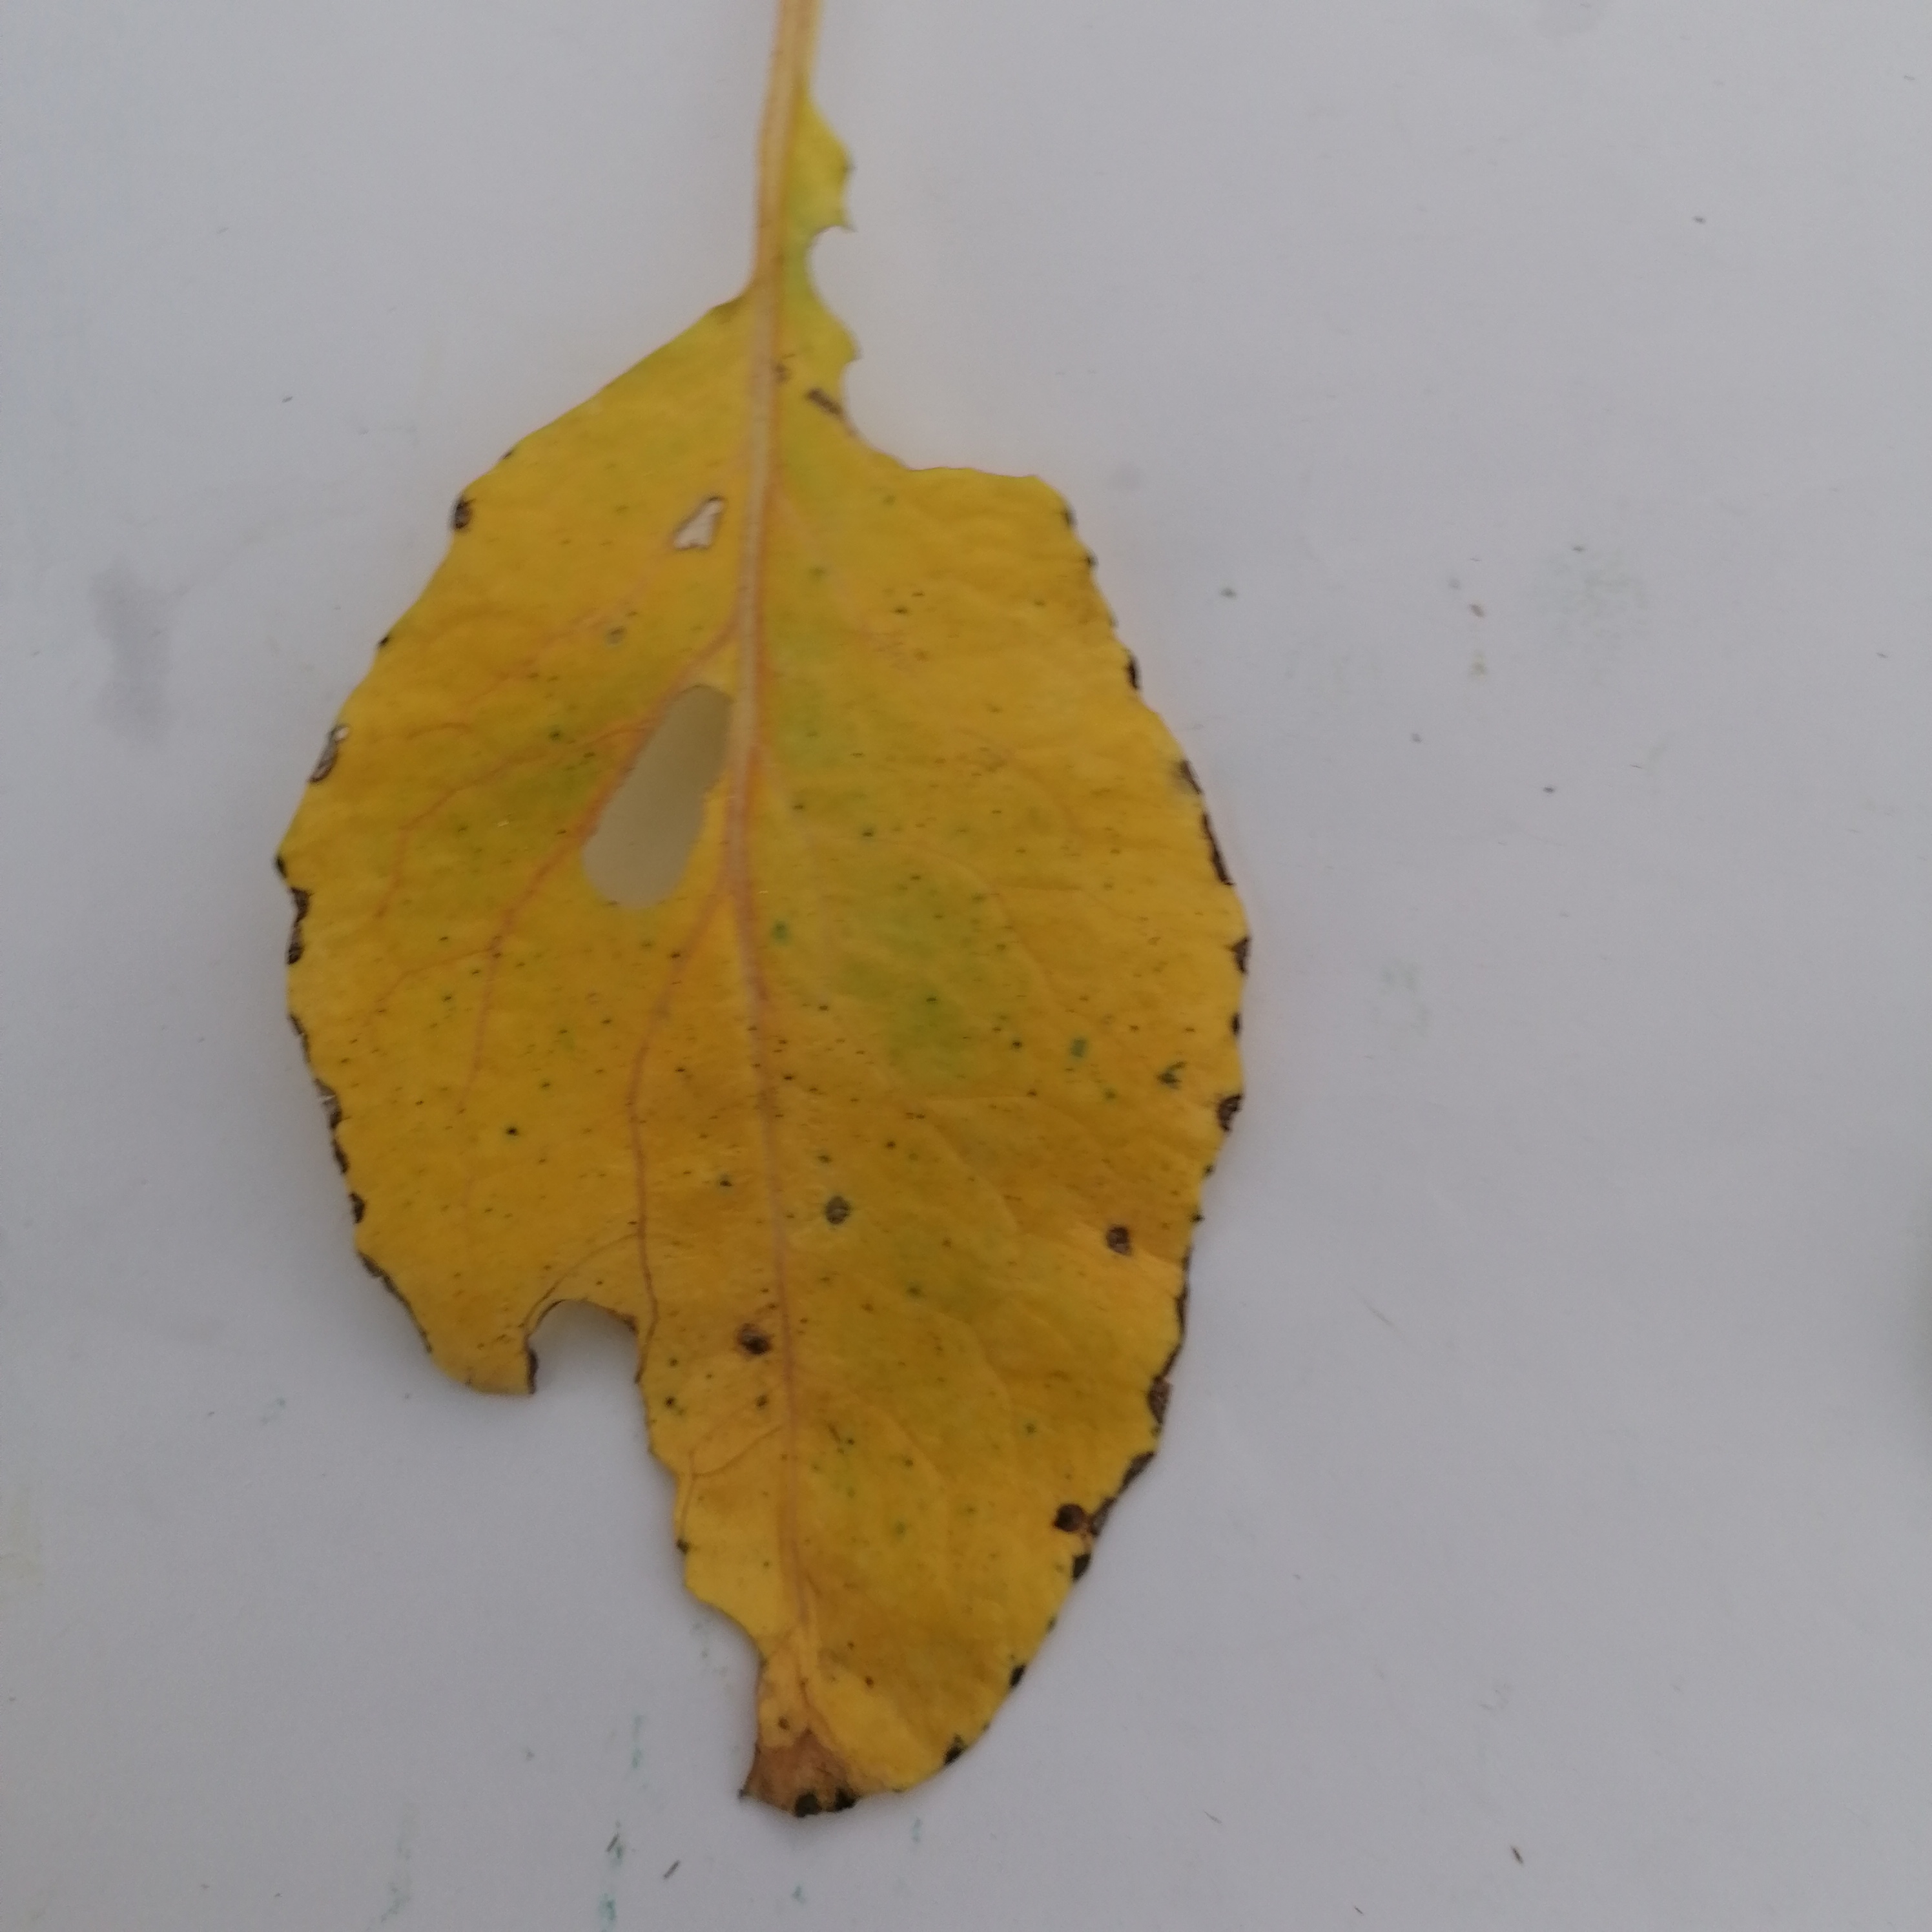
Label: Black Rot